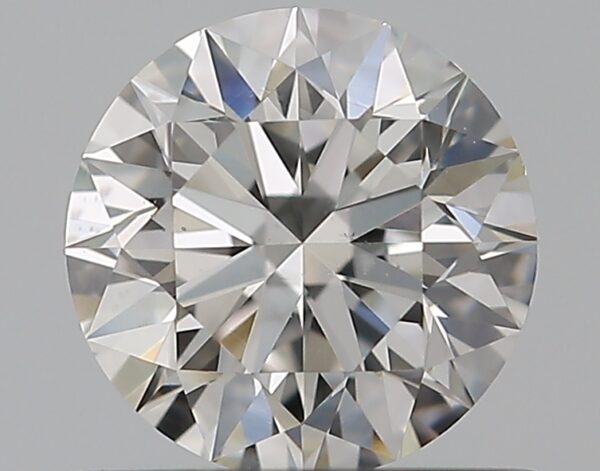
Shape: round
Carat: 0.61
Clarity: SI1
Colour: G
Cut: EX
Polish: EX
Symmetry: EX
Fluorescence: F
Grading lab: GIA
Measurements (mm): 5.41 x 5.42 x 3.4